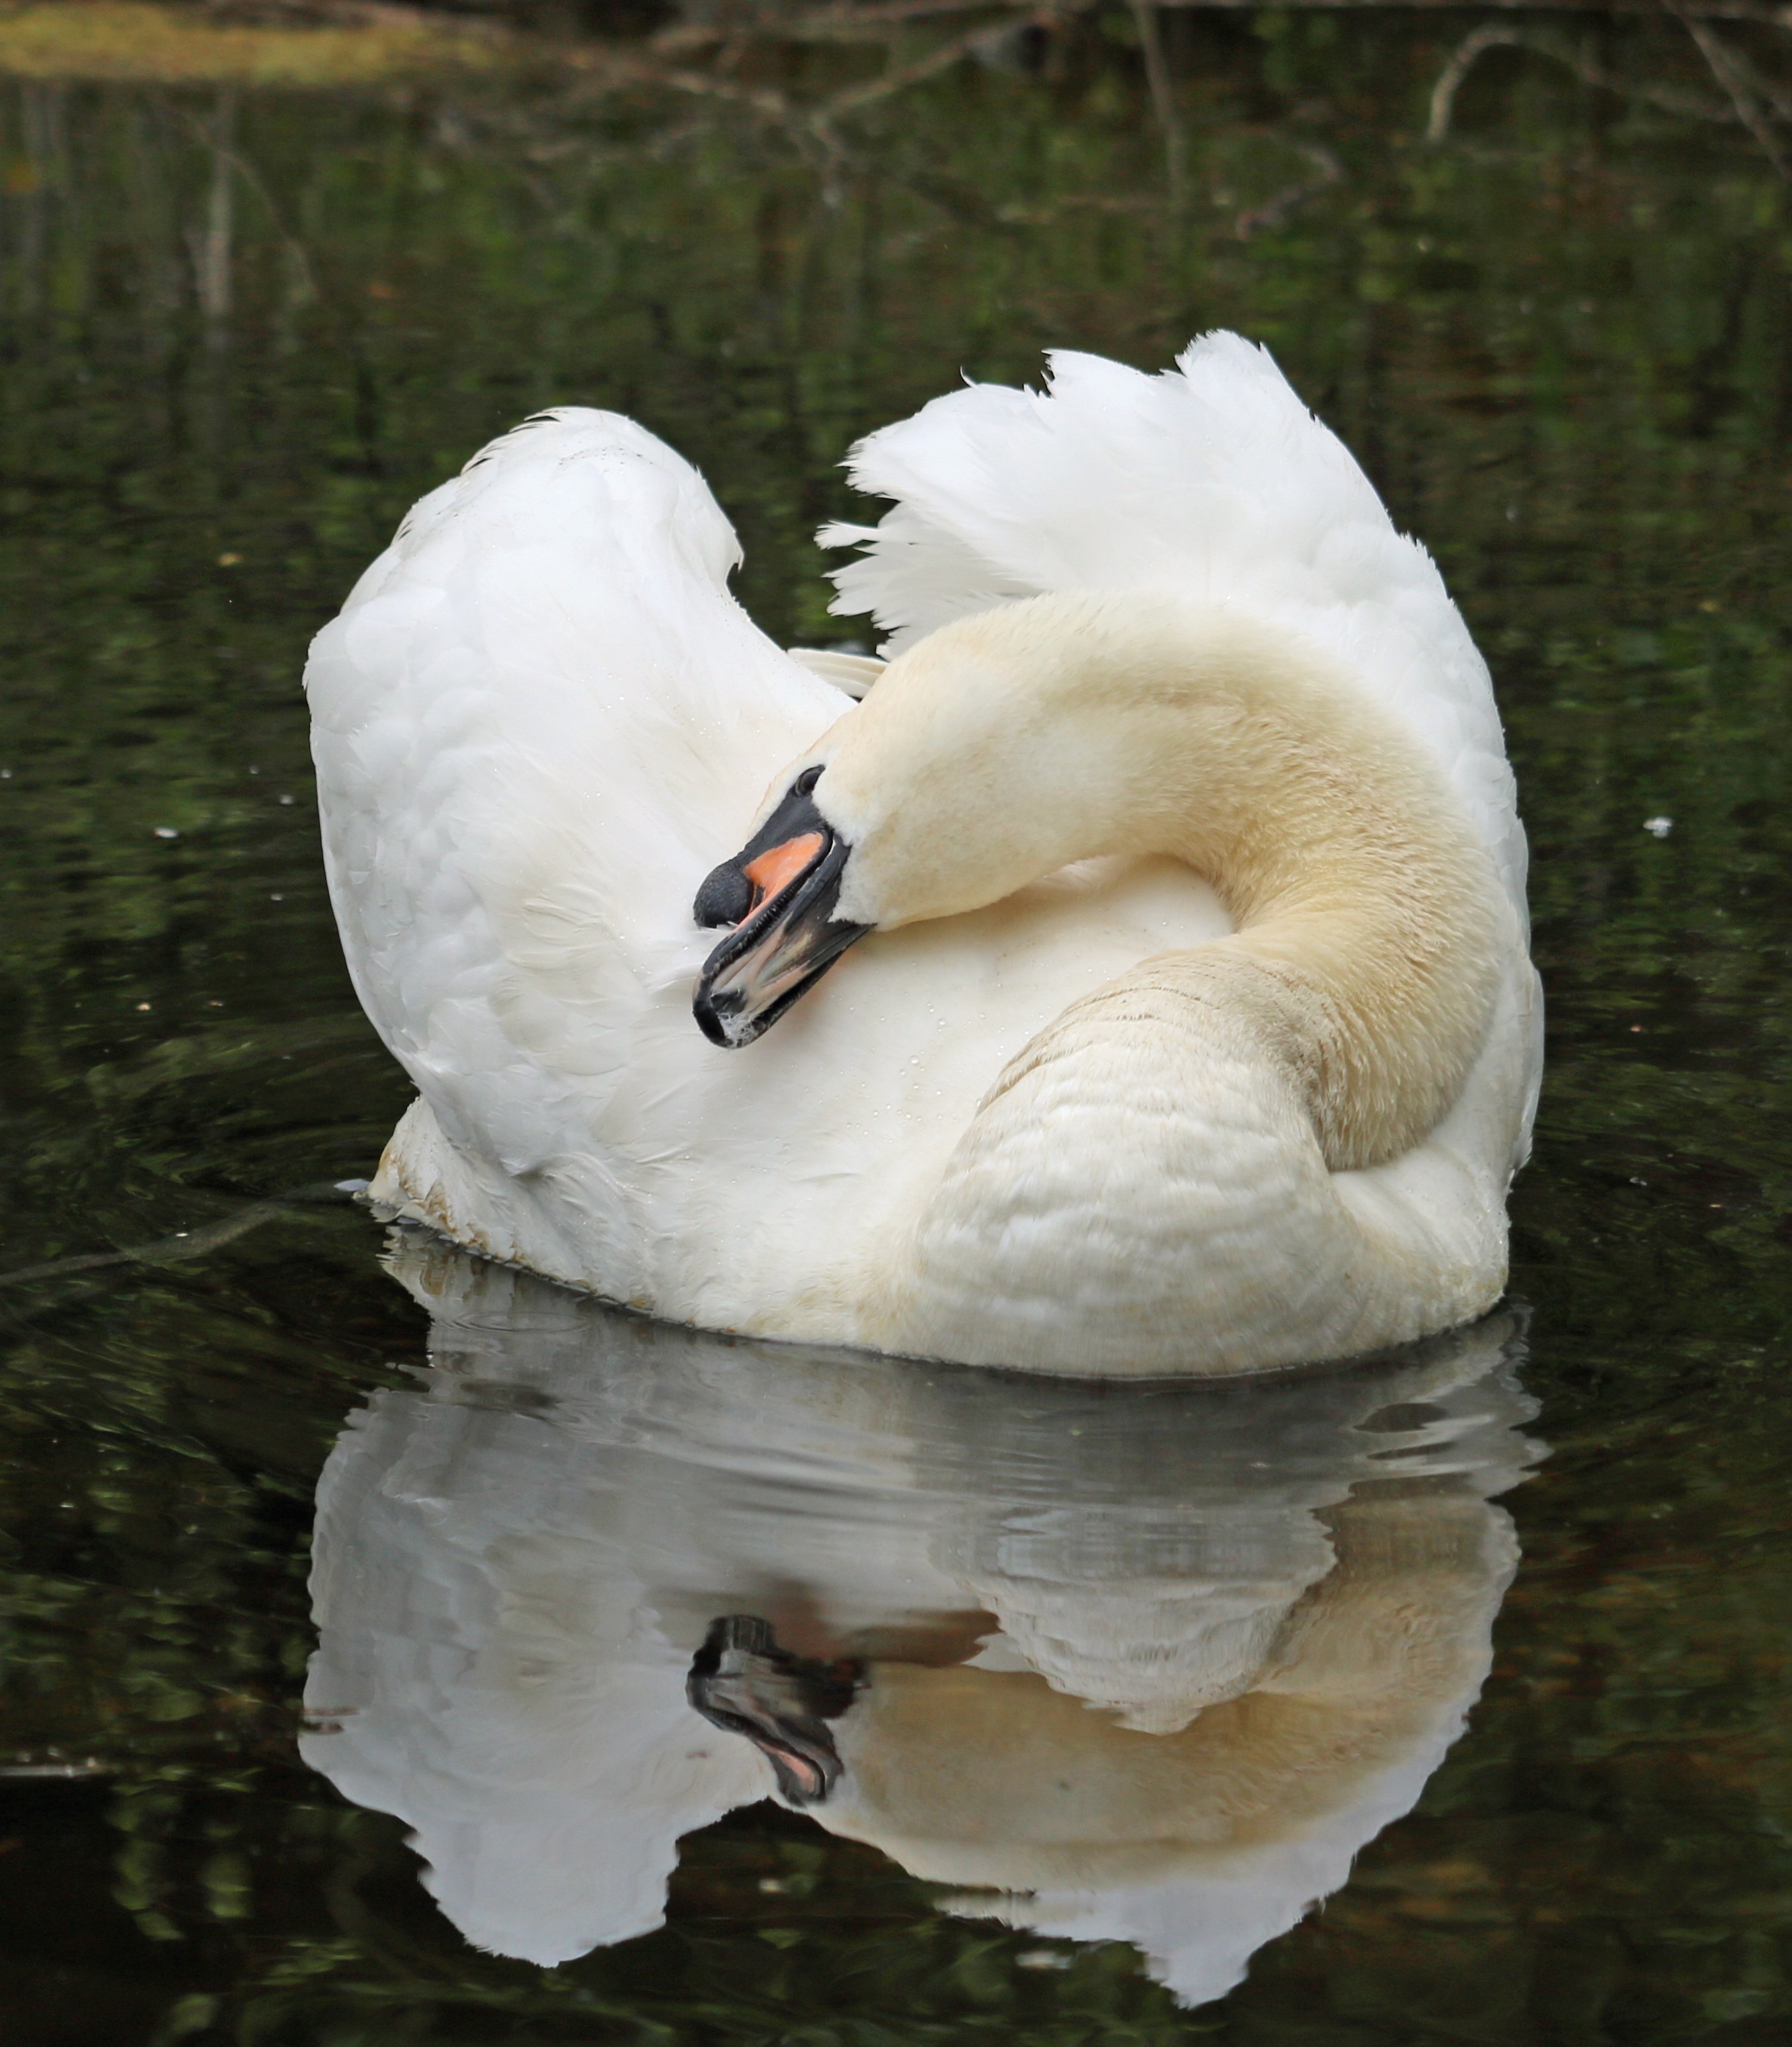
water, nature, bird, wing, white, wildlife, reflection, beak, fauna, swan, vertebrate, waterfowl, water bird, ducks geese and swans